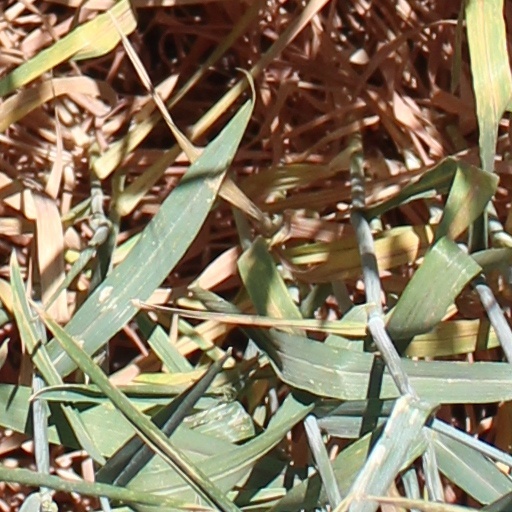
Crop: wheat